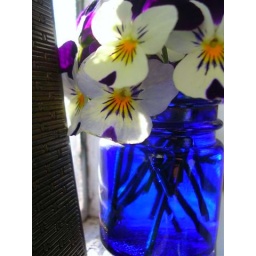
taken in my old house in washco. cobalt from my collection. flowers from the yard.